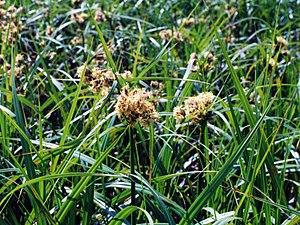
Scirpus est un genre de plantes à fleur de la famille des Cyperaceae appelée scirpes, bien que de nombreux scirpes n'appartiennent pas à ce genre. Ce sont des végétaux de zones humides.